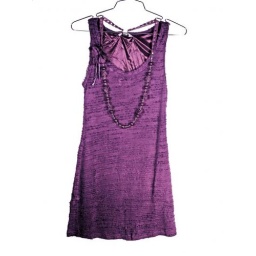
Whithew Dress A cute pull over tank style dress with detachable necklace. Price: $45. View Whithew Dress in Womens Clothing